Vallamai Tharayo

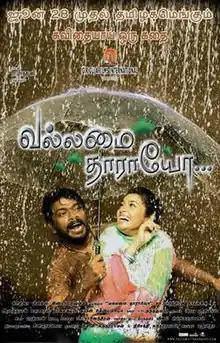
Theatrical release poster

Vallamai Tharayo is a 2008 Indian Tamil language romantic drama film written and directed by Madhumitha. The film stars Parthiban and Chaya Singh, with Karunas and Anand Raj in supporting roles and Srikanth in a guest appearance. The music was composed by Bharadwaj, and the film was released on 28 June 2008.